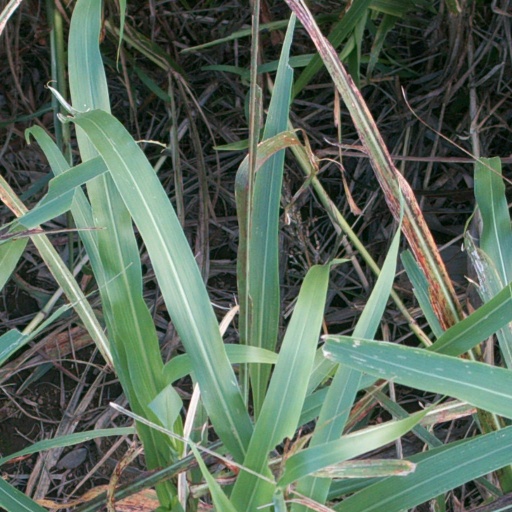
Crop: sorghum